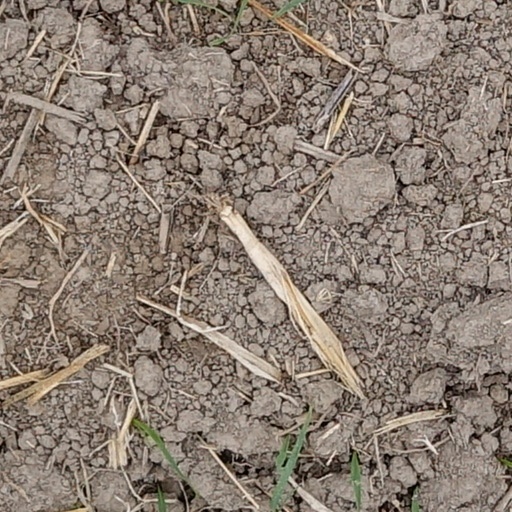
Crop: wheat